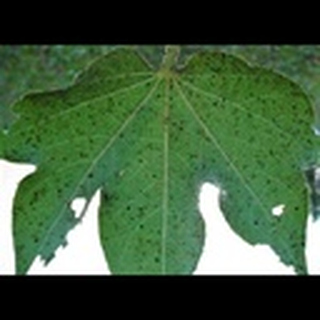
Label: cotton_aphids